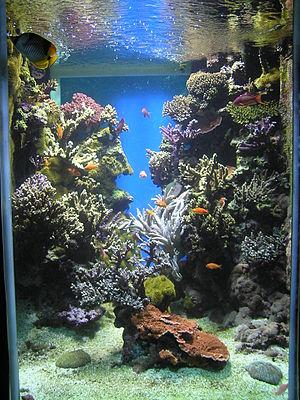
Le Musée océanographique de Monaco, souvent abrégé en « Musée océanographique », est un musée de la mer fondé en 1889 par le Prince Albert Iᵉʳ de Monaco et inauguré en 1910, basé sur le Rocher de Monaco sur la Côte d'Azur. Il est l'un des bâtiments les plus imposants du Rocher avec le palais de Monaco, le seul à être à flanc de falaise et à descendre jusqu'à la mer, 85 m plus bas.